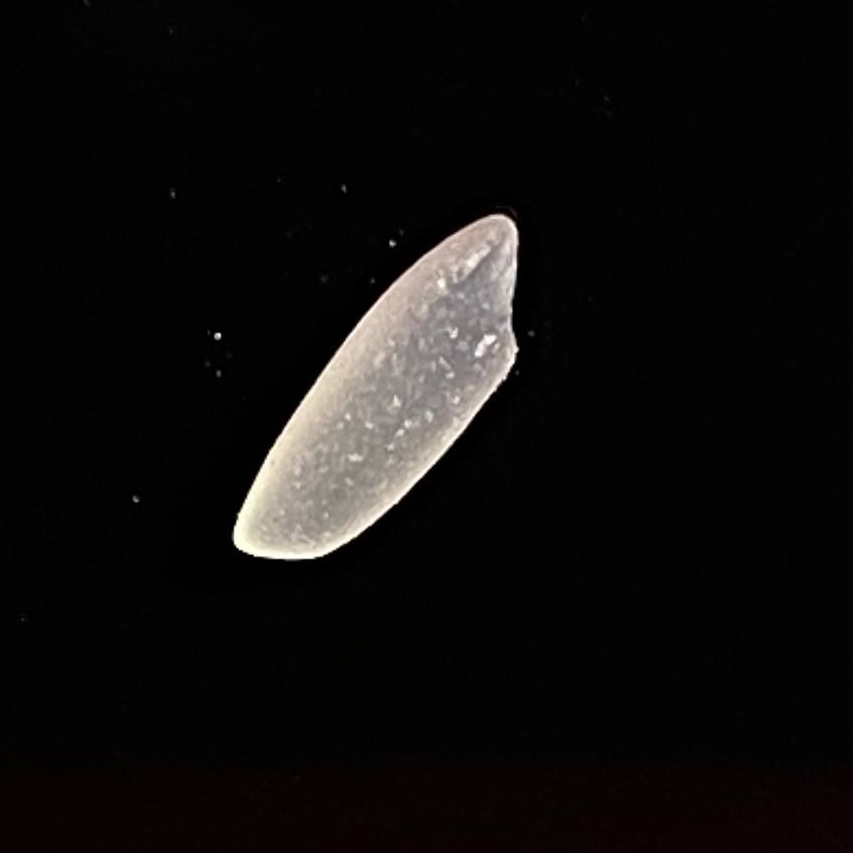
Rice variety: Katarivog